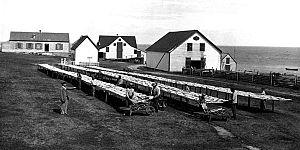
Poisson en cours de séchage à Robin &amp
Caraquet est la capitale de l'Acadie et le chef-lieu de la région de la Péninsule acadienne. Elle est située dans le comté de Gloucester, dans le Nord-Est du Nouveau-Brunswick, au Canada. Perchée sur un plateau au bord de la baie de Caraquet, la ville s'étend sur environ 13 kilomètres, lui ayant autrefois valu le surnom de « plus long village du monde ».